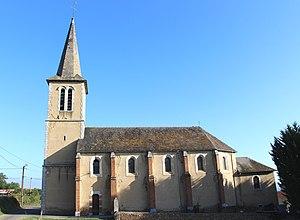
Église Saint-Martin de Sinzos (Hautes-Pyrénées)
Sinzos est une commune française située dans le département des Hautes-Pyrénées, en région Occitanie.
La liste des églises des Hautes-Pyrénées recense de manière exhaustive les églises situées dans le département français des Hautes-Pyrénées.